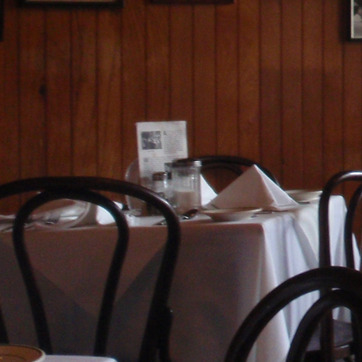
Material: glass